Onimusha Blade Warriors

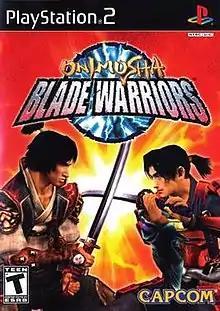
North American box art

is a 2003 fighting game developed and published by Capcom for the PlayStation 2. A spin-off of the "Onimusha" series, "Blade Warriors" is a 2D fighter game featuring many of the characters of the "Onimusha" franchise.